Mucociliary clearance

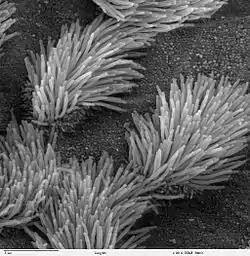
Scanning electron micrograph of the cilia projecting from respiratory epithelium in the trachea involved in mucociliary clearance.

In the respiratory tract, from the trachea to the terminal bronchioles, the lining is of respiratory epithelium that is ciliated. The cilia are hair-like, microtubular-based structures on the luminal surface of the epithelium. On each epithelial cell there are around 200 cilia that beat constantly at a rate of between 10 and 20 times per second.